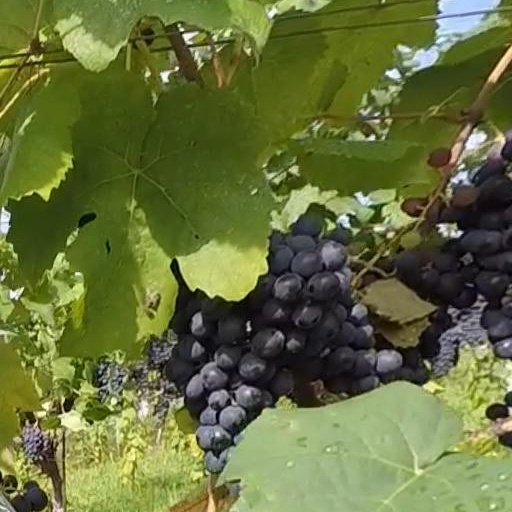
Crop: grape